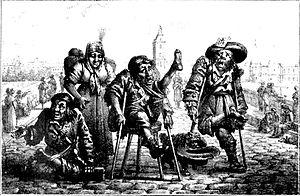
De manière générale, un mendiant est une personne qui vit matériellement d'aumônes, ou de l’argent ou de la nourriture donnée par charité.